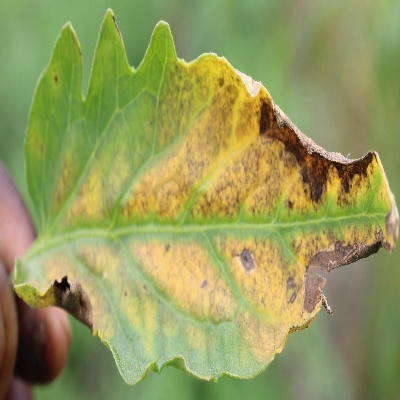
Crop: Tomato
Condition: septoria leaf spot